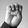
ASL letter: E